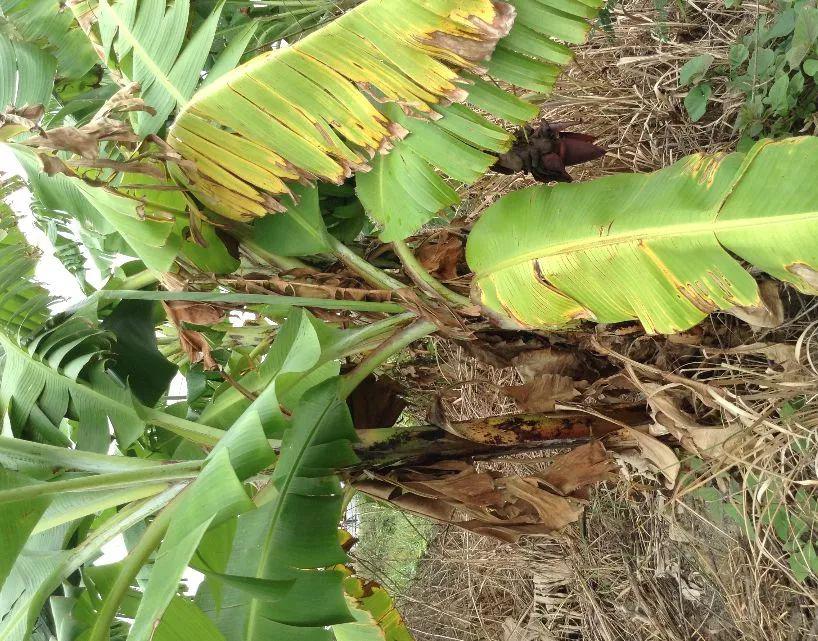
Plant: Banana
Disease: banana black leaf streak